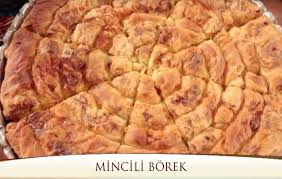
Yemek: borek